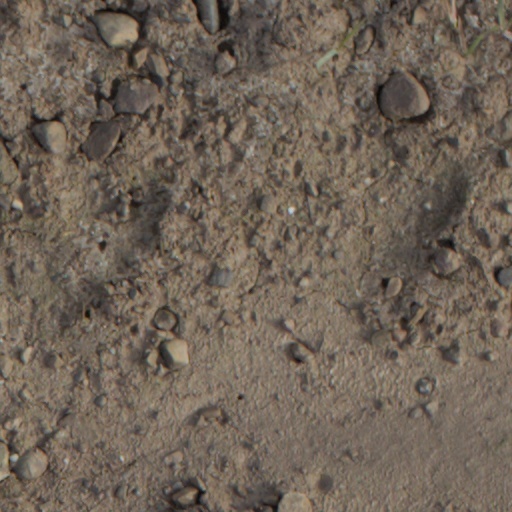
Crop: wheat